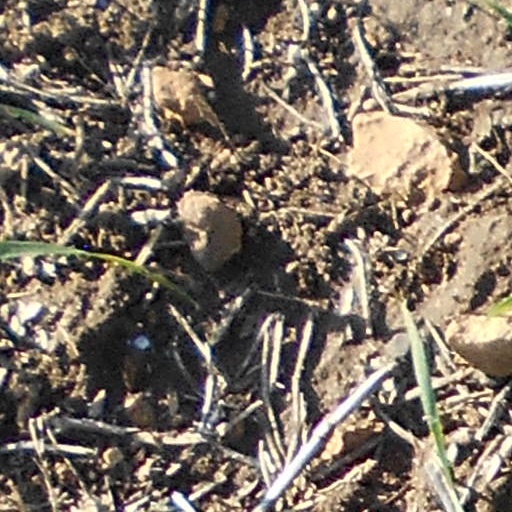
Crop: wheat